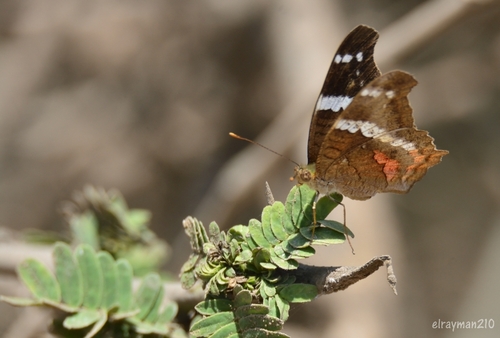
Scientific name: Anartia fatima
Common name: Banded peacock
Family: Nymphalidae
Order: Lepidoptera
Pollinator type: Primary pollinator
Habitat: Open areas and gardens
Geographic range: South America
Conservation status: Least Concern